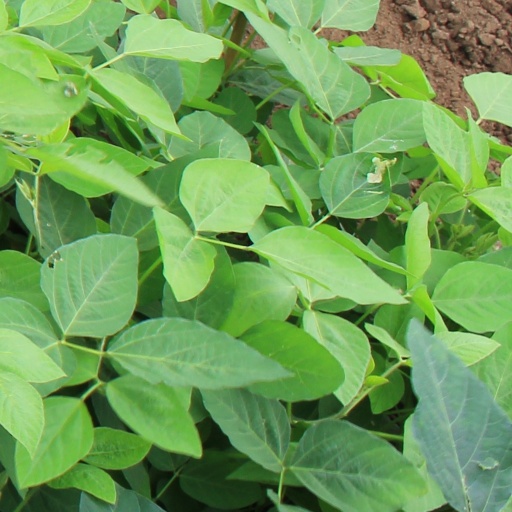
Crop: soybean